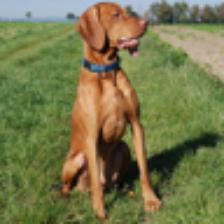
Label: NonHuman